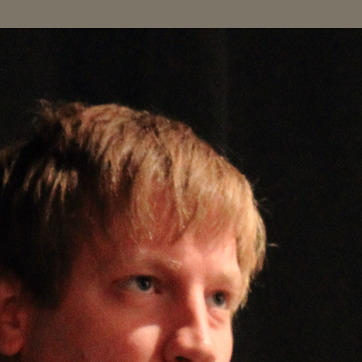
Material: hair